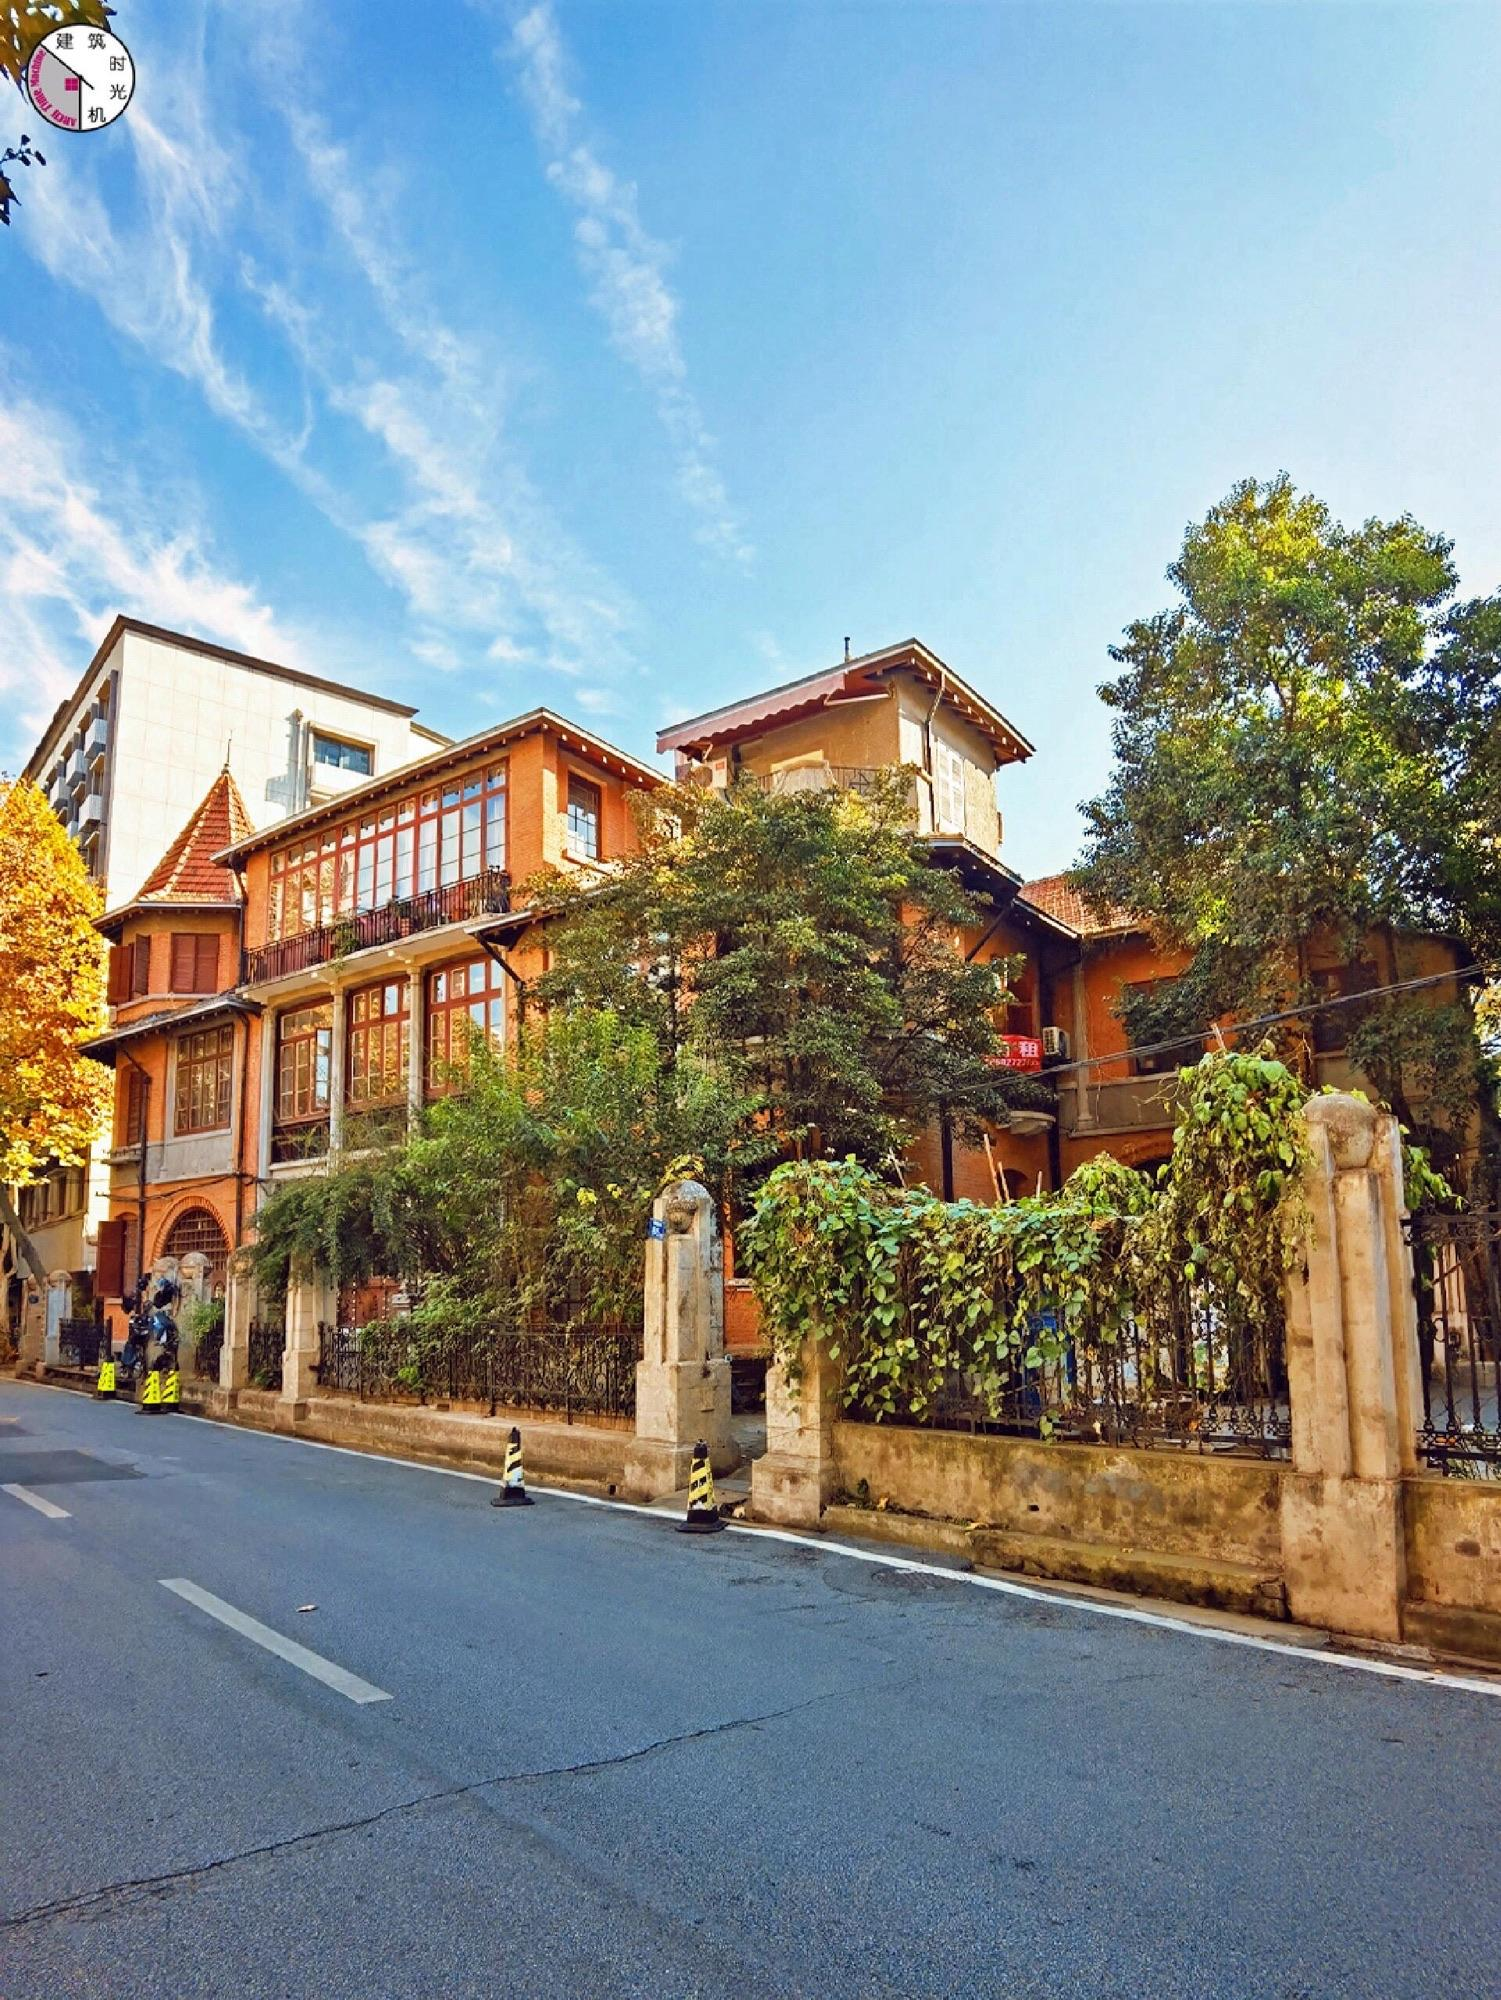
地标名称：李凡洛夫公馆
所在城市：武汉市·江岸区